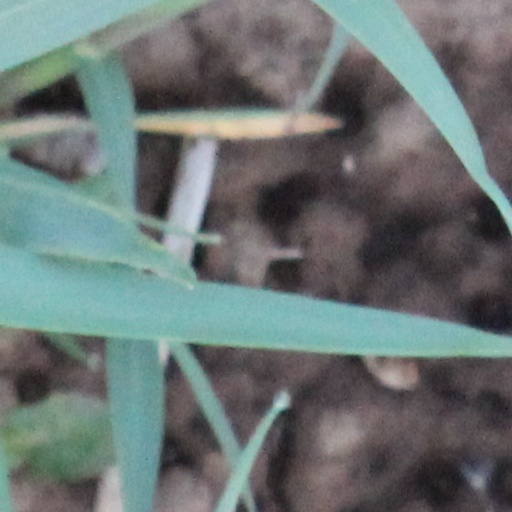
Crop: wheat